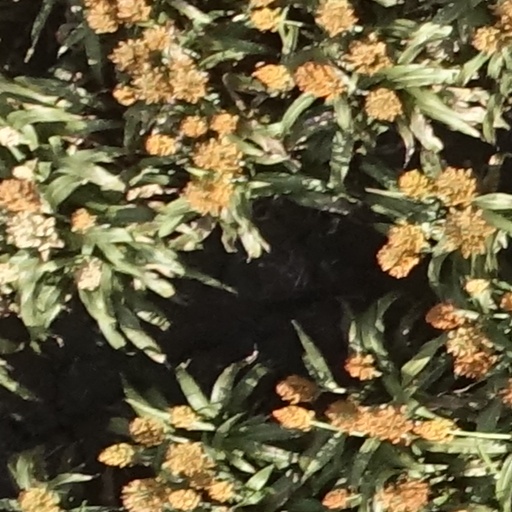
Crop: sorghum